Gabriel Bethlen

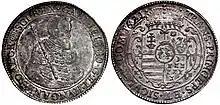
Transylvanian Thaler of Gabriel Bethlen showing his portrait and coat of arms (1621)

In 1623 - 1624 and 1626, Bethlen, allied with the anti-Habsburg Protestants, made campaigns against Ferdinand in Upper Hungary. The first campaign ended with the Peace of Vienna (1624), the second by the Peace of Pressburg (1626). After the second campaign, Bethlen offered as rapprochement to the court of Vienna an alliance against the Ottomans and his marriage to an archduchess of Austria, but Ferdinand rejected his overtures. On his return from Vienna, Bethlen wed Catherine of Brandenburg, the daughter of John Sigismund, Elector of Brandenburg. His brother-in-law was Gustavus Adolphus of Sweden.